List of Liberty ships (F)

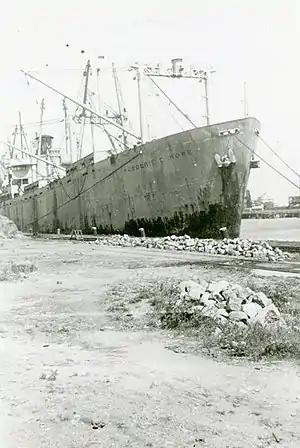
"Frederic C. Howe"

was a boxed aircraft transport ship built by J. A. Jones Construction Co., Panama City. Her keel was laid on 9 February 1945. She was launched on 23 March and delivered on 6 April. To the United States Navy in June 1955 and renamed "Locator". Converted for naval use at Charleston Naval Shipyard. Laid up in reserve in Suisun Bay in August 1965. Sold for scrapping in Portland Oregon in October 1974.